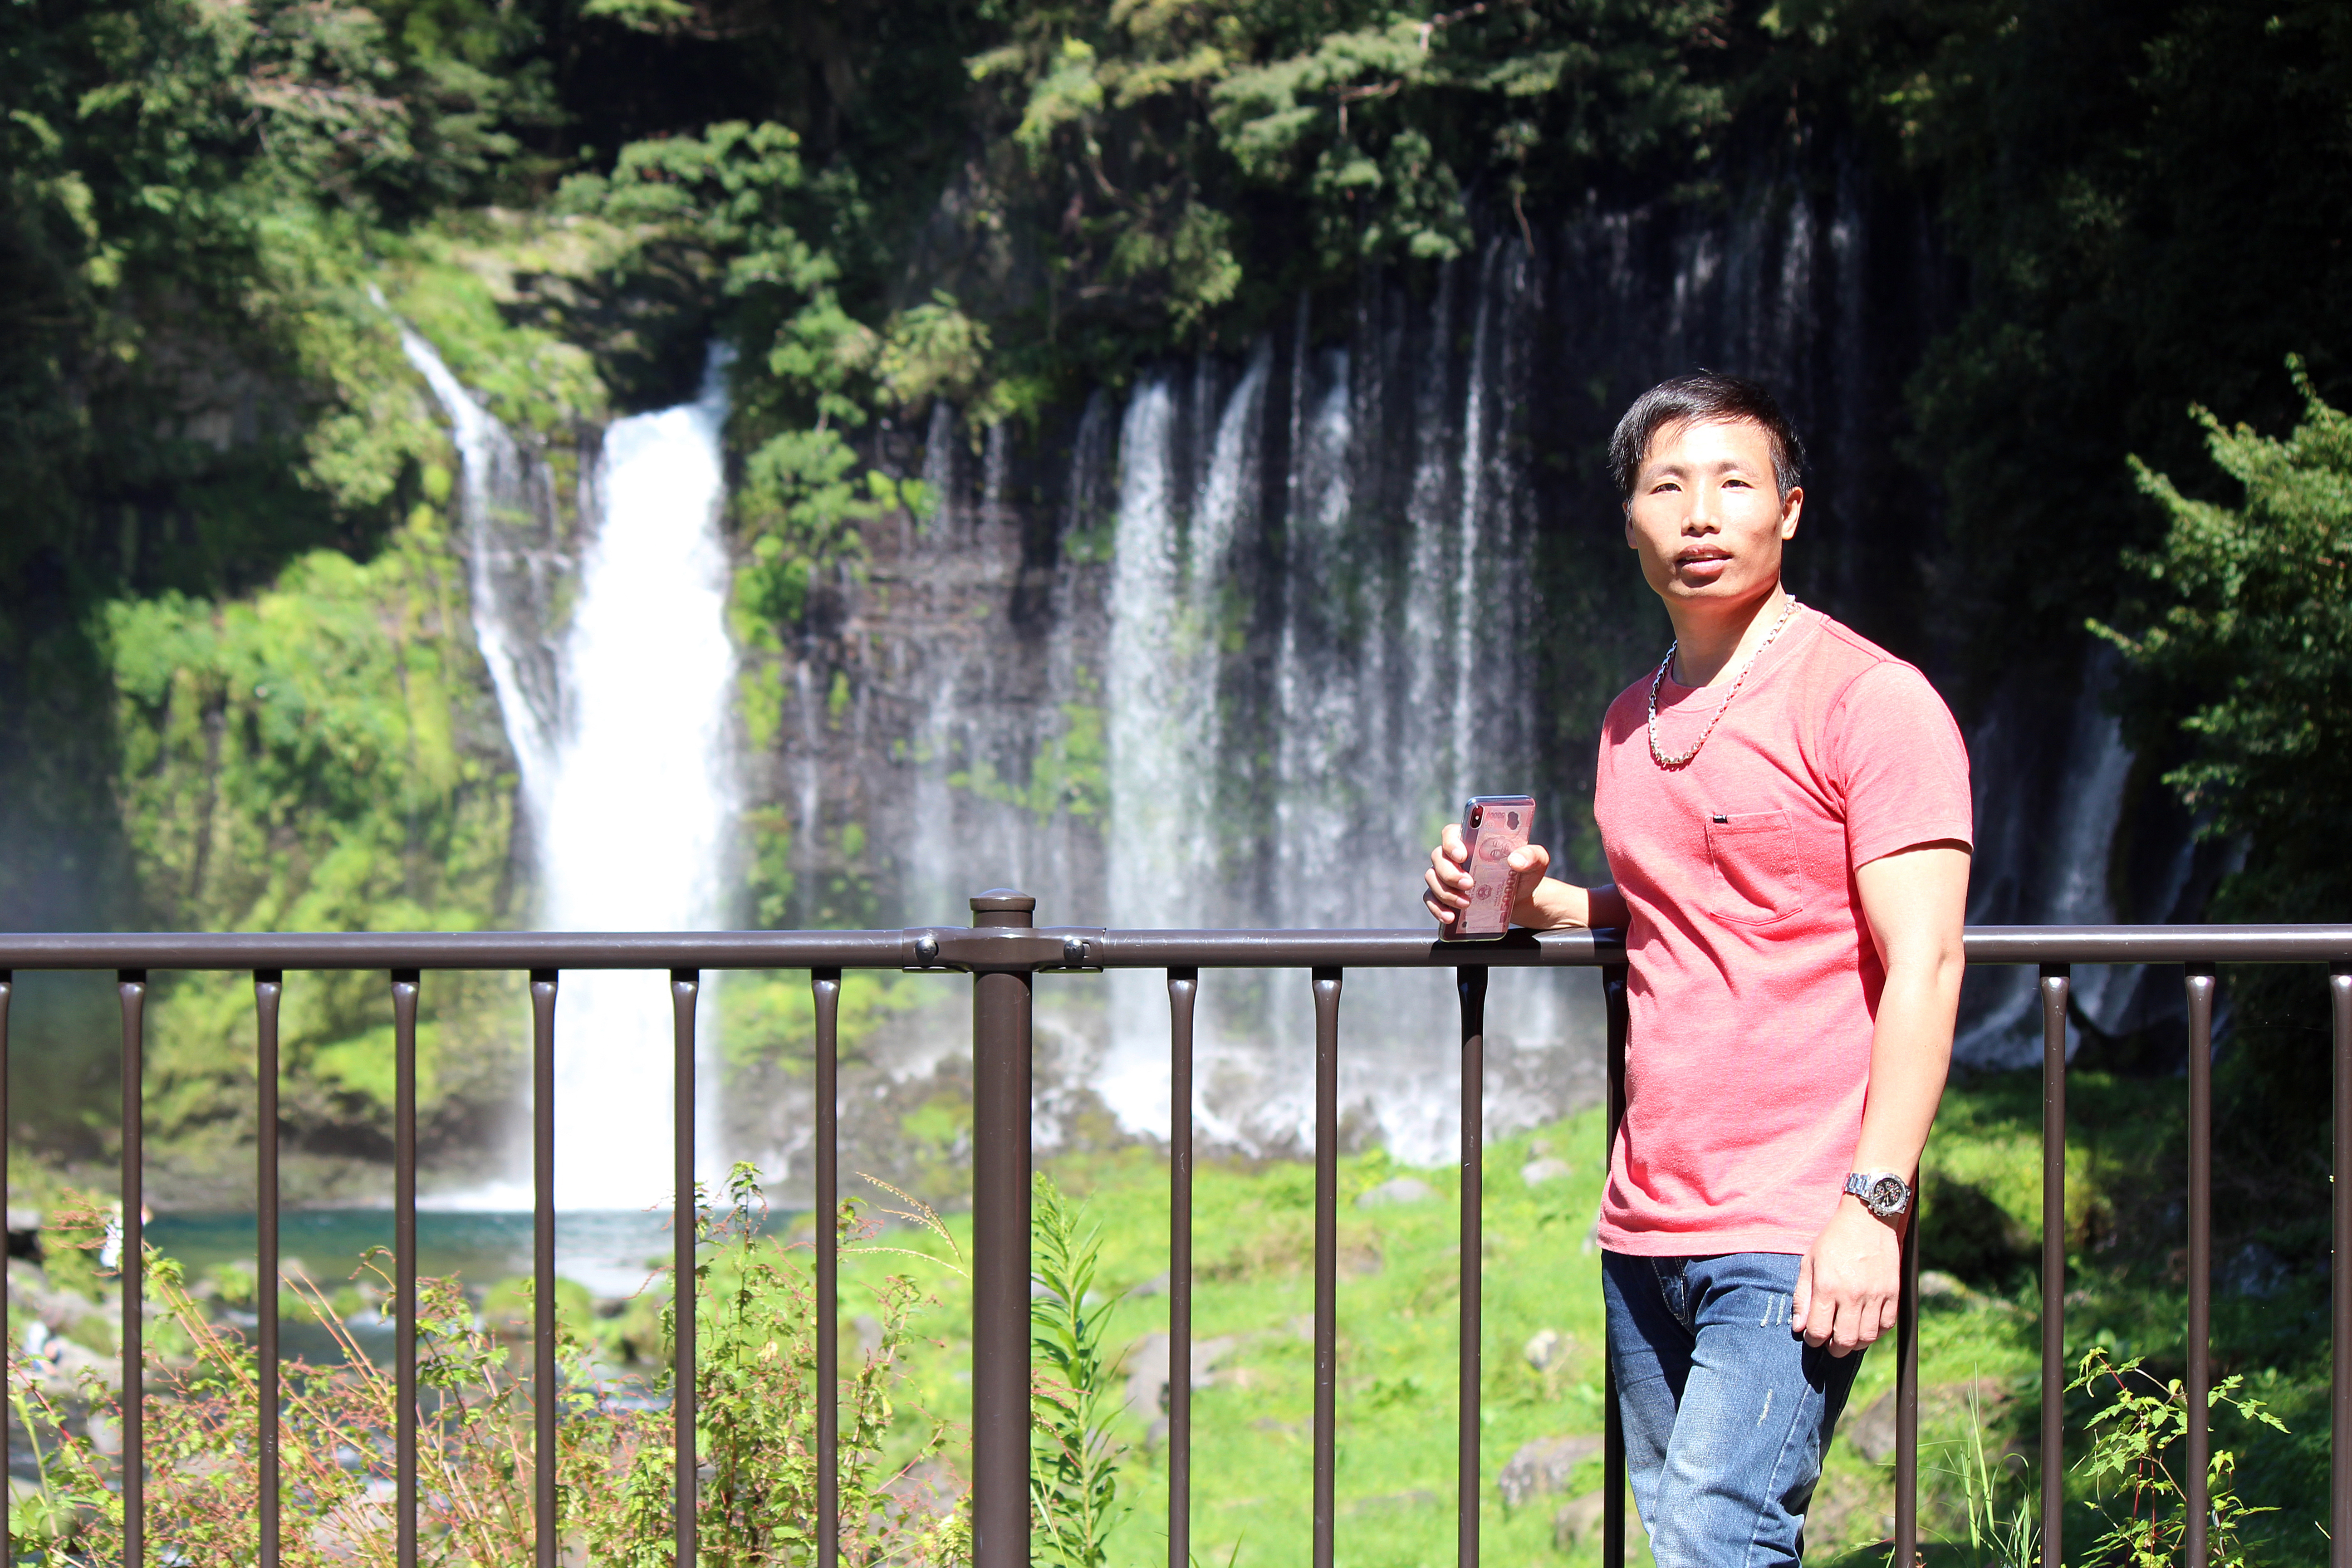
man, nature, water, green, waterfall, botany, tree, vacation, water feature, leisure, fun, tourism, plant, photography, recreation, state park, national park, garden, fence, park, forest